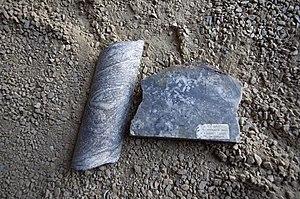
Quartz aurifère exposé au Chalard, Haute-Vienne, France
Le Limousin est comme l'ensemble du Massif central, dont il occupe la bordure nord-occidentale, plutôt riche en ressources minières, même si à l'exception de quelques carrières, les exploitations historiquement et essentiellement tournées vers l'extraction de l'or, de la houille, du kaolin et de l'uranium sont de nos jours fermées.